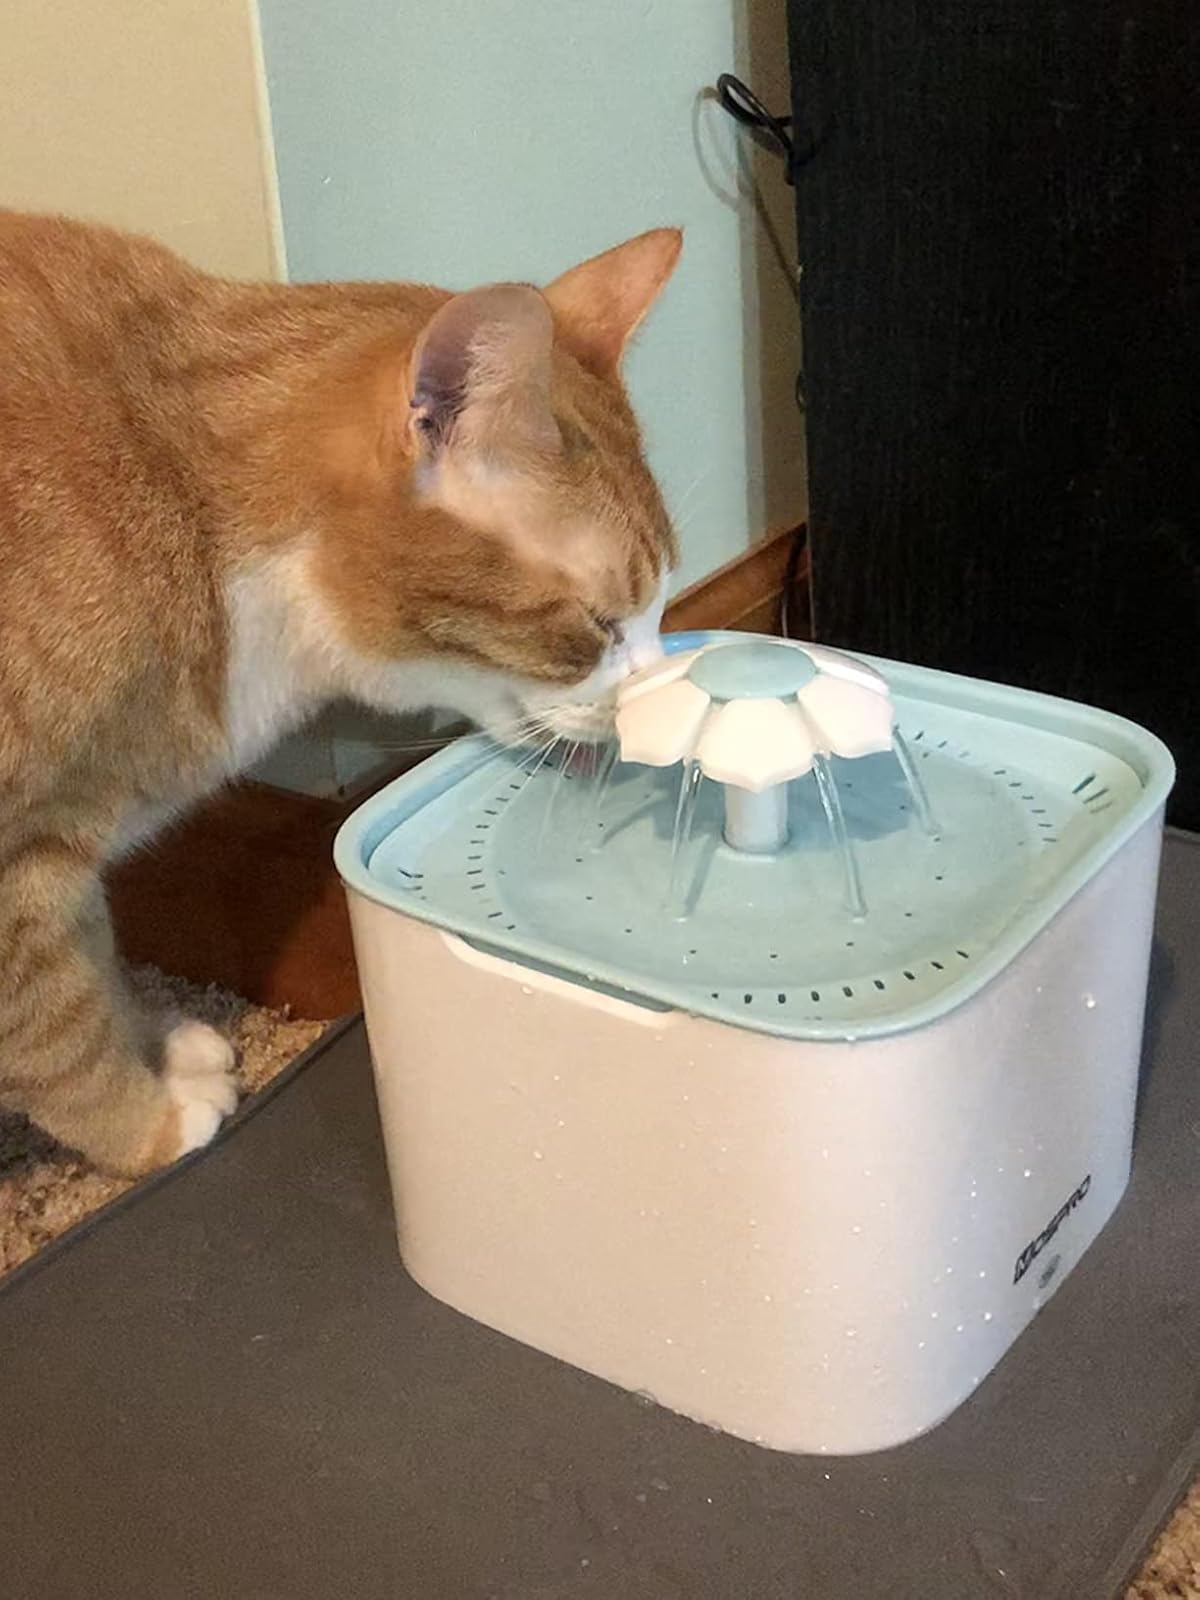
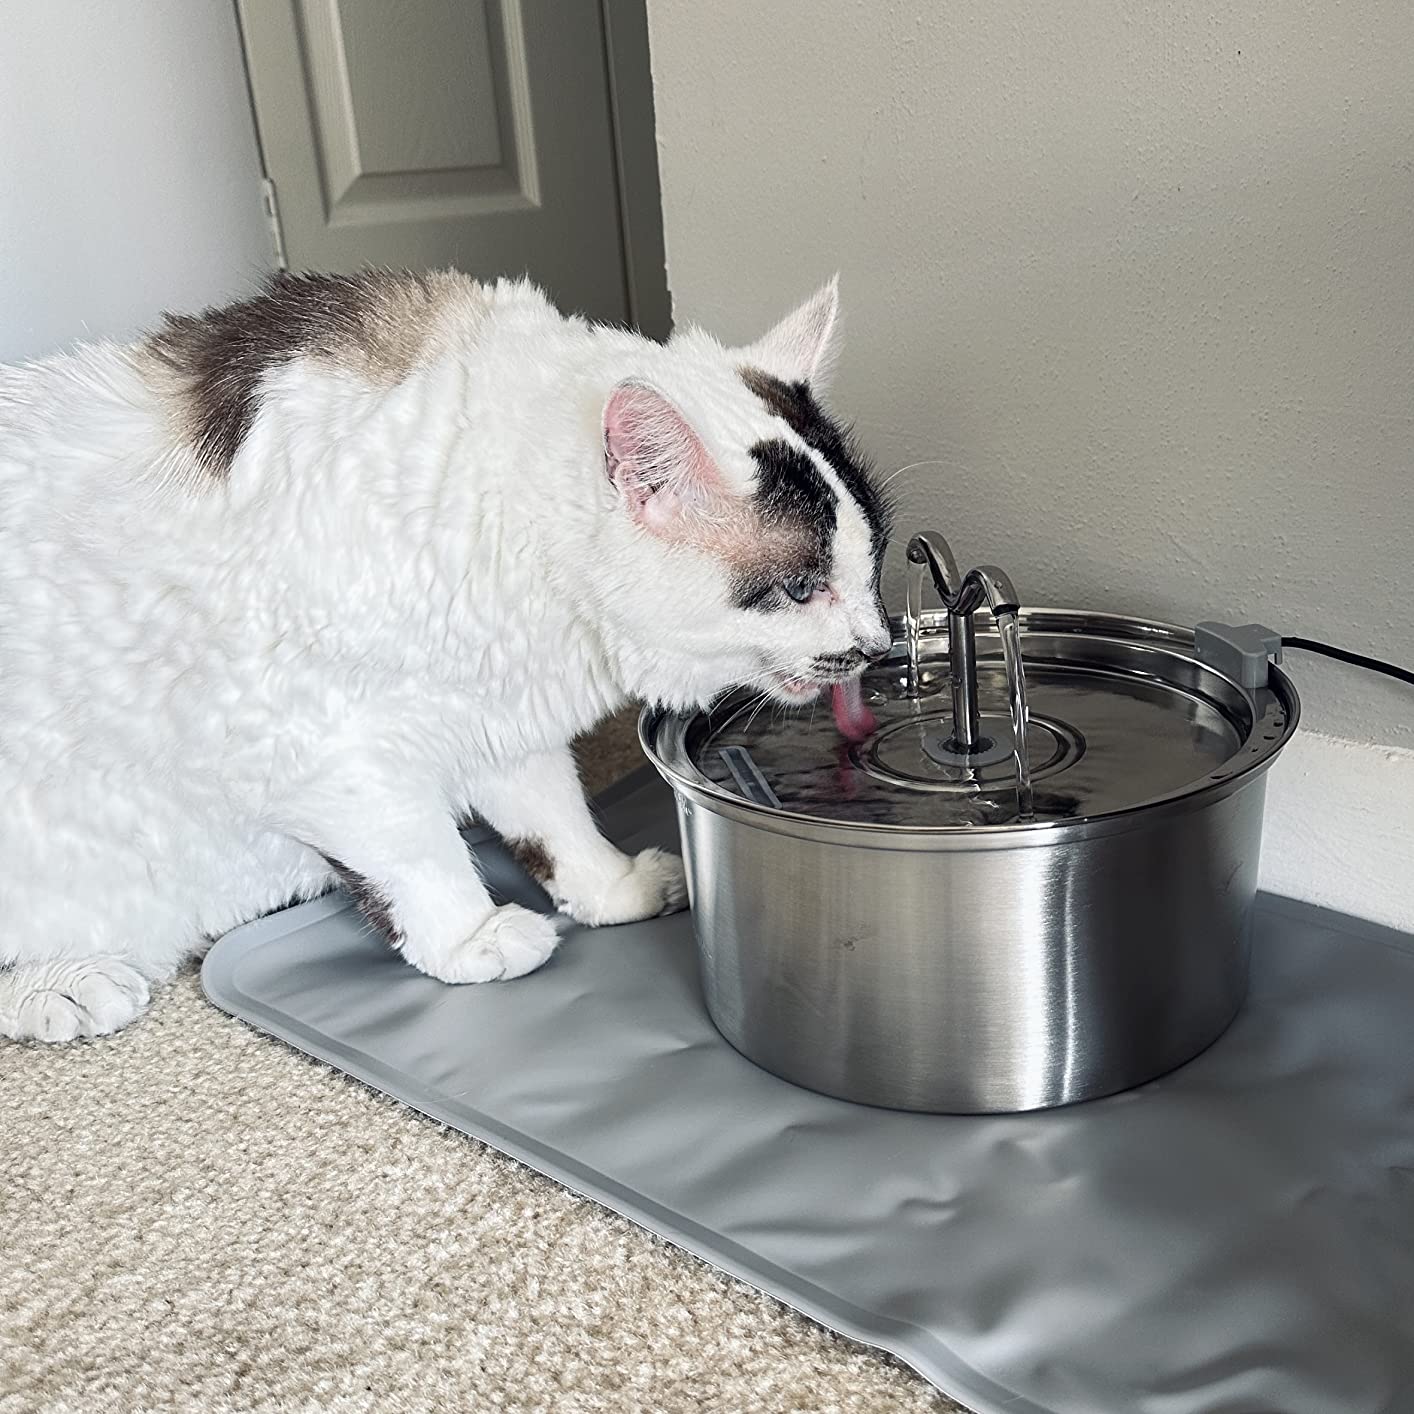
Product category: items_bowl
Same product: no